Eugen Szenkar

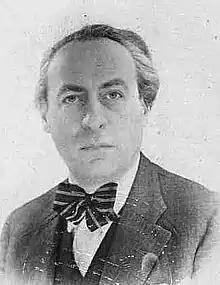
Eugen Szenkar in 1939

Eugen Szenkar (Hungarian: Szenkár Jenő; 9 April 189125 March 1977) was a Hungarian-born German-Brazilian conductor who made an international career in Austria, Germany, Russia, and Brazil. He promoted the stage works of Bela Bartók and other contemporary music at the Oper Frankfurt, the Cologne Opera, where he conducted the world premiere of "The Miraculous Mandarin", and in Berlin. He conducted all of the symphonies by Gustav Mahler.